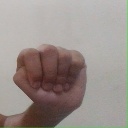
अक्षर: ठ